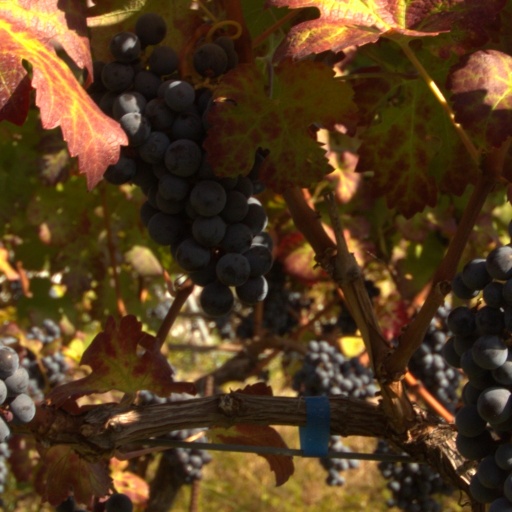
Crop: grape